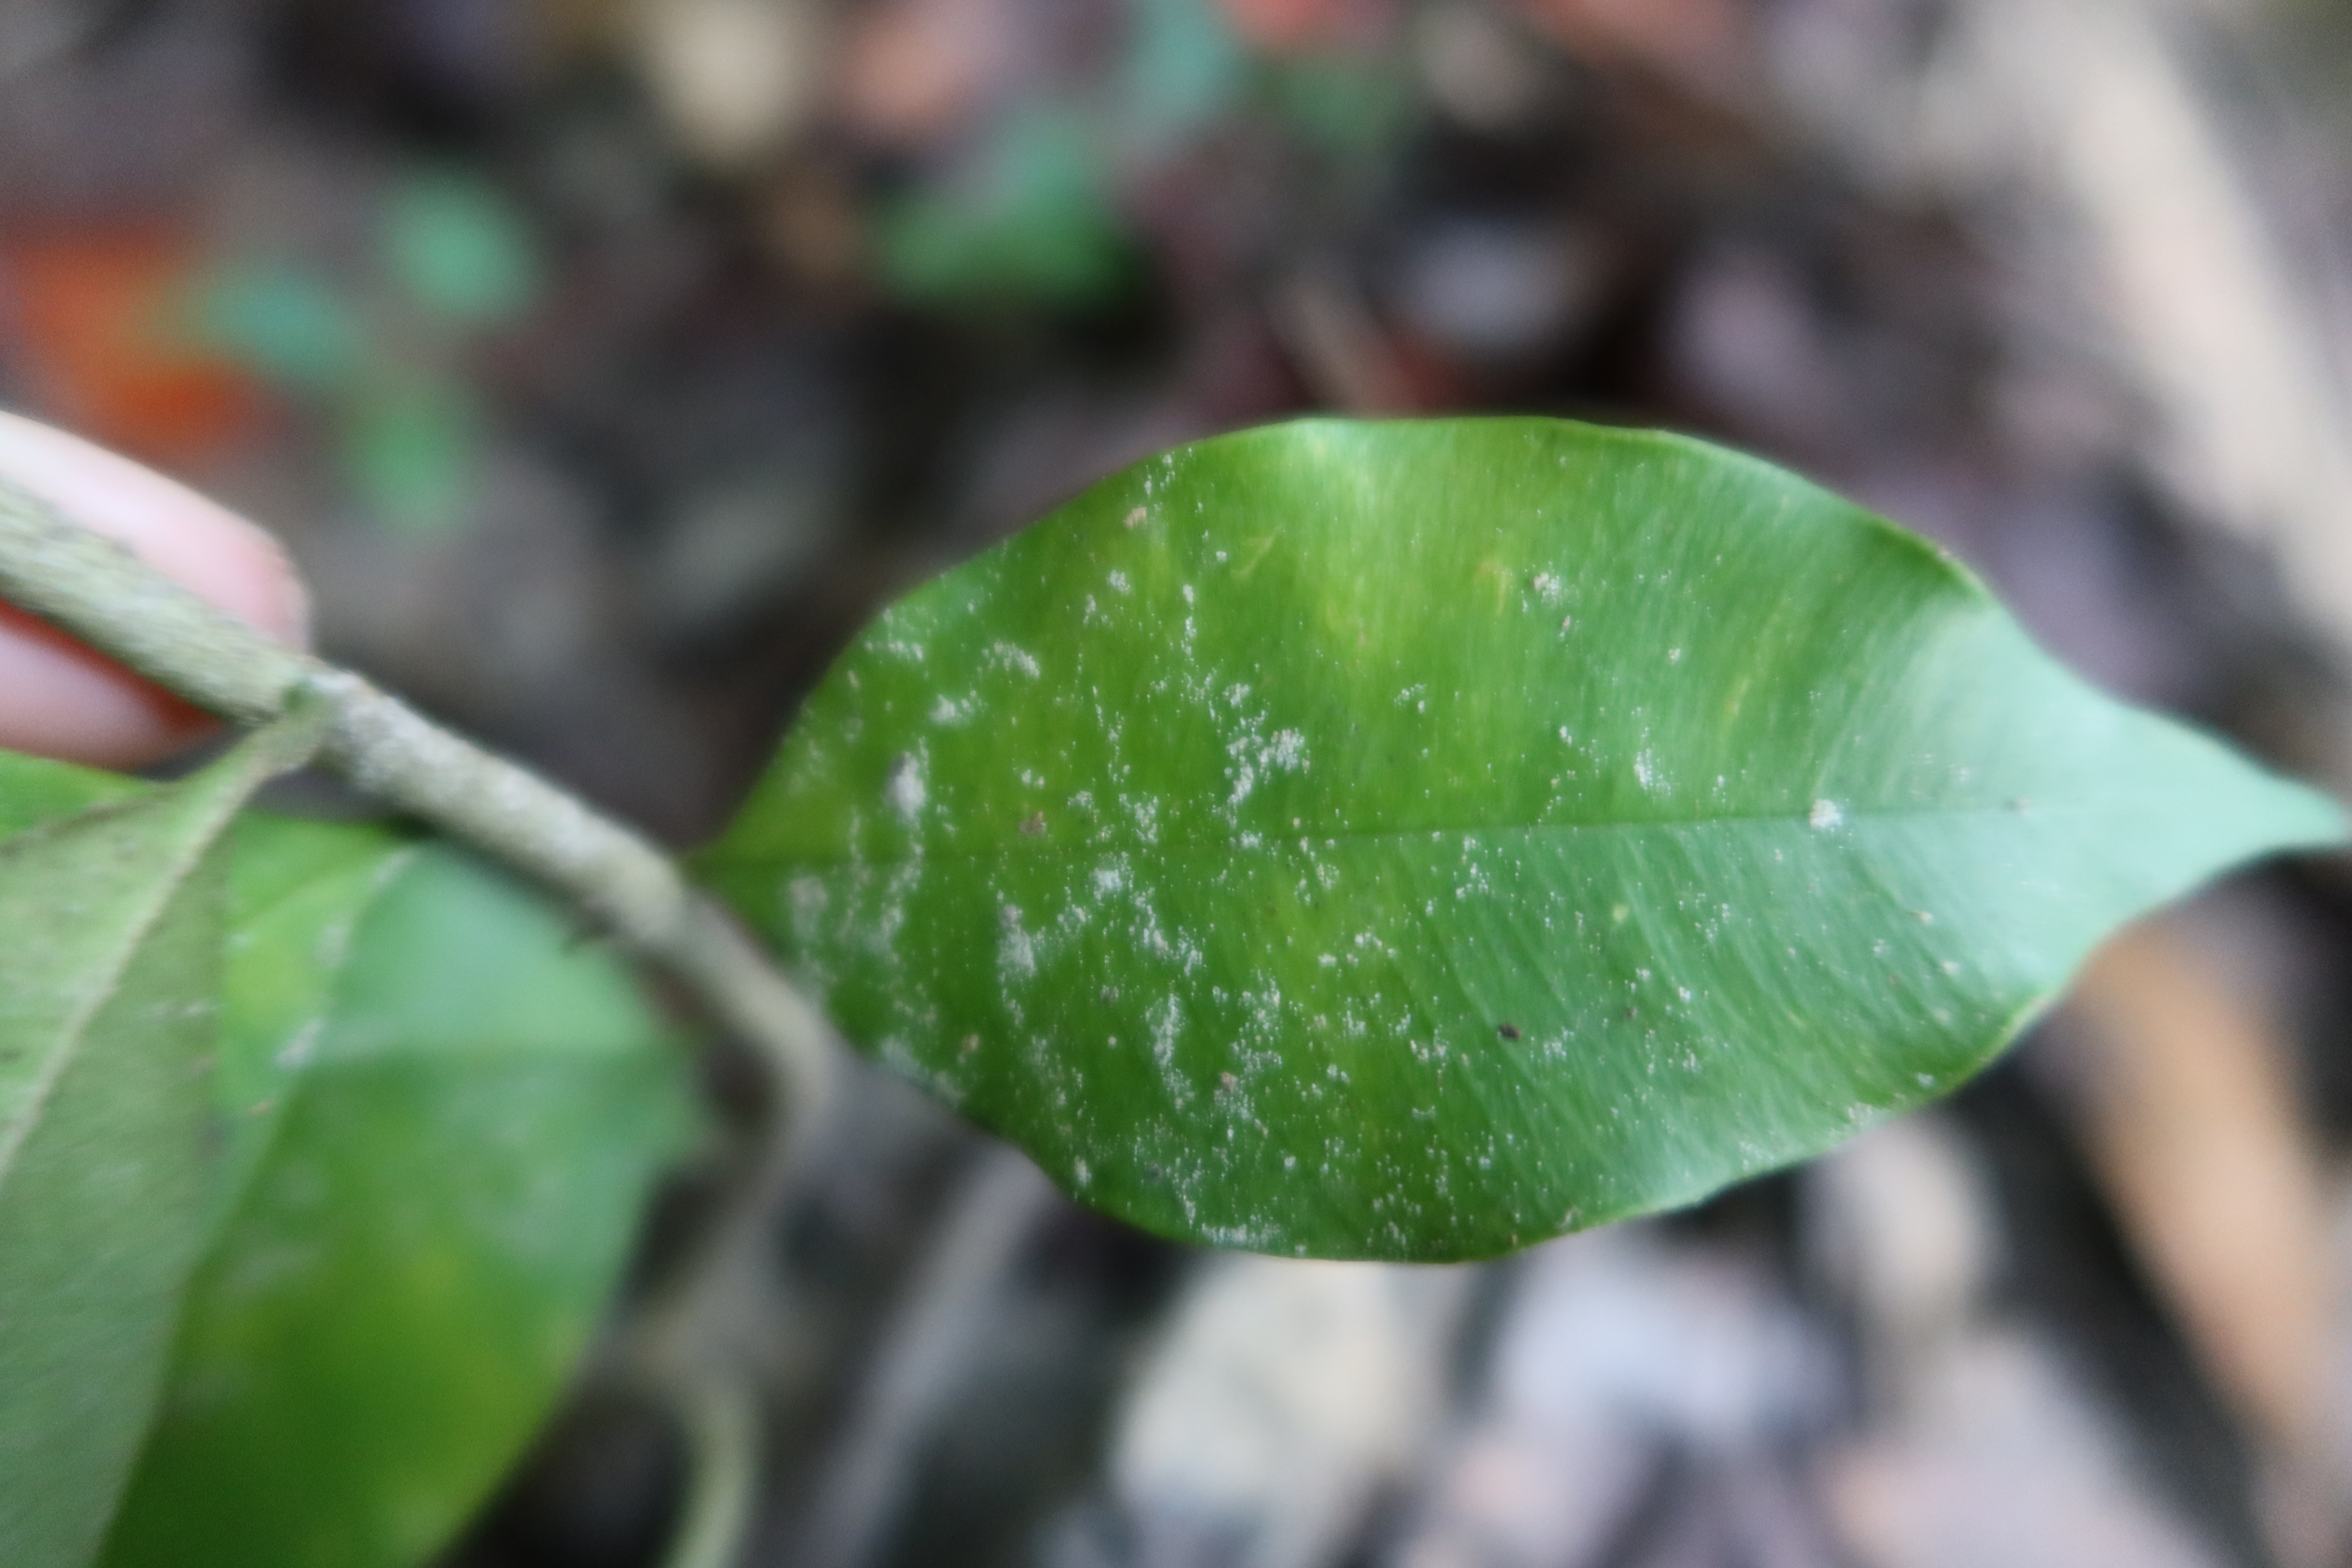
Label: Mealy bugs